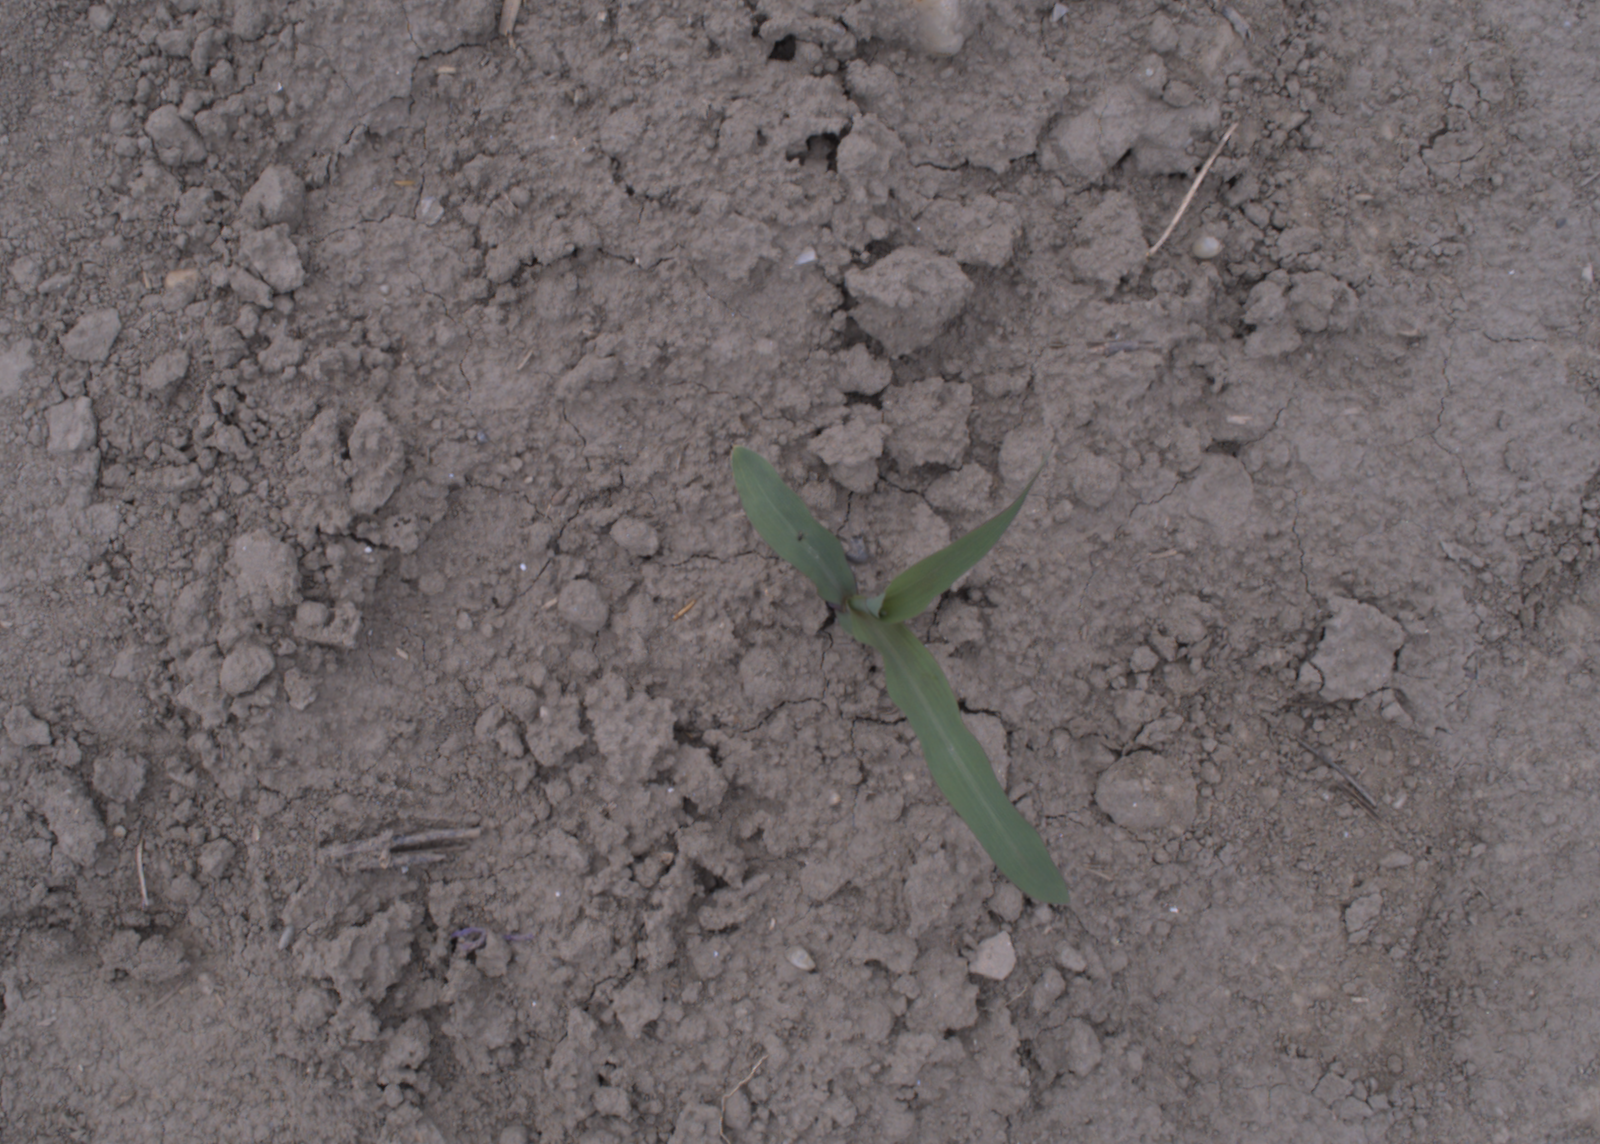
Capture date: 17.08.2020 11:17:42
Weather: cloudy
Wind: light
Seeding date: 21.07.2020
Plant canopy height (mm): 910